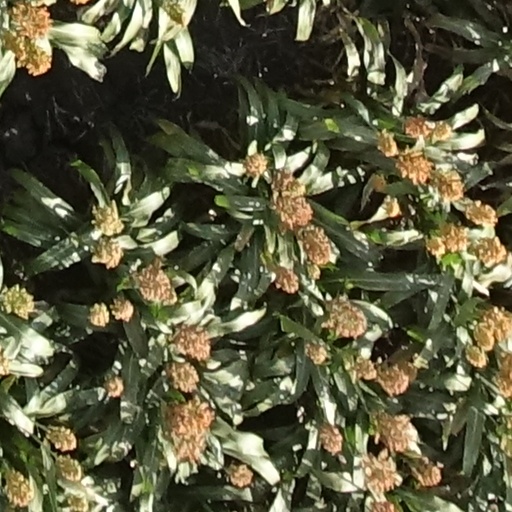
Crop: sorghum